Haramaki (armour)

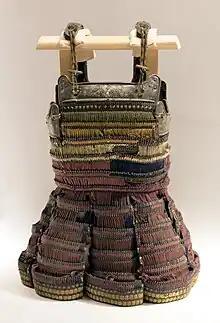
A "haramaki" cuirass, made of iron lamellar with leather lacing, 15th–16th century

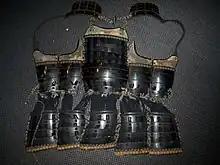
Antique Edo period Japanese (samurai) 4 hinge 5 plate ("go-mai") dou or dō that is opens in the back ("haramaki")

"Haramaki" were originally constructed with the same materials as the ō-yoroi but designed for foot soldiers to use as opposed to the ō-yoroi which was for mounted warfare. "Haramaki" refers to any Japanese armour which is put on from the front and then fastened in the back with cords. Other types of dō open from the side ("ni-mai dō", "dō-maru", "maru-dō") instead of opening from the back as the "haramaki" does.